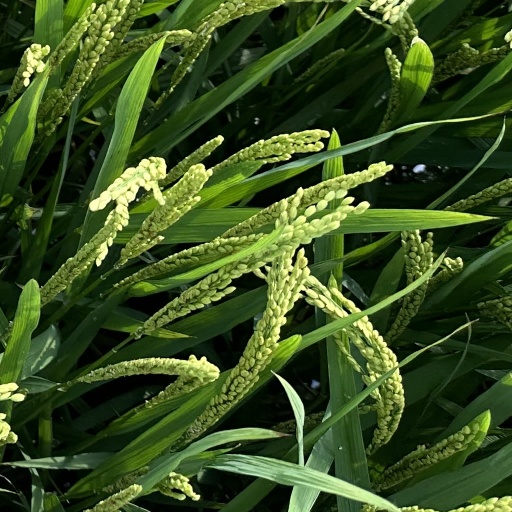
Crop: rice